Bhaktivinoda Thakur

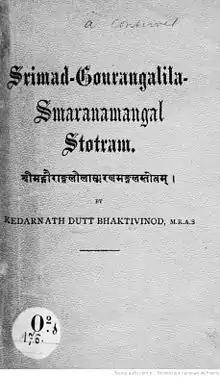
, the book sent by Bhaktivinoda to the West in 1896.

Kedarnath started a travelling preaching program in Bengali and Orissan villages that he called "nama-hatta", or "the market-place of the name [of Krishna]". Modelled after the circuit court system, his "nama-hatta" groups included "kirtana" parties, distribution of "prasada" (food offered to Krishna), and lecturers on the teachings of Gaudiya Vaishnavism, travelling from village to village as far as Vrindavan in an organised and systematic way. The program was a big success, widely popularising the teachings of Chaitanya among the masses as well as attracting a following of high-class patrons. By the beginning of the 20th century Bhaktivinoda had established over five hundred "nama-hattas" across Bengal.